Donna Dixon

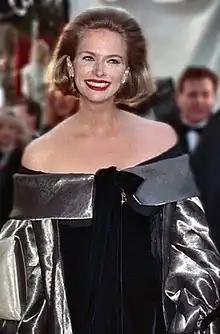
Dixon in 1990

Donna Lynn Dixon (born July 20, 1957) is an American model, pageant winner and former actress. Her acting credits include two seasons as Sonny Lumet in the television show "Bosom Buddies" and roles in "Doctor Detroit" (where she met her future husband Dan Aykroyd) and "Spies Like Us".